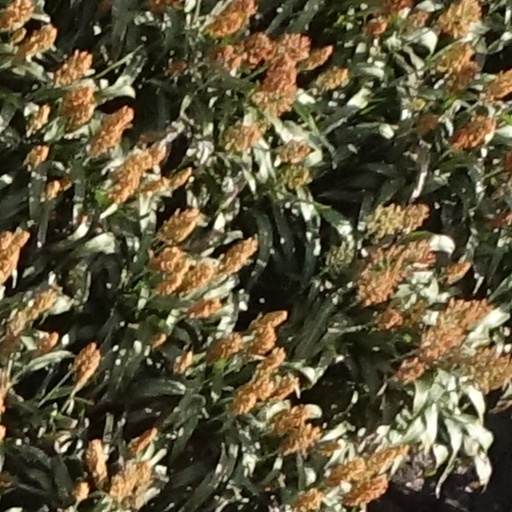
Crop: sorghum